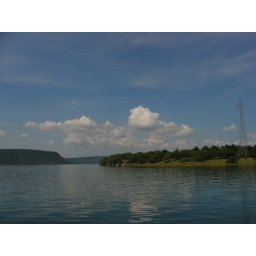
sky shadow blinking in water